Music of Taiwan

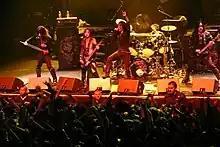
Chthonic

There are hundreds of metal bands active in Taiwan. Bands such as Chthonic and Seraphim have drawn more attention to the metal scene in Taiwan, with Chthonic in particular attracting attention overseas, performing at European festivals such as Bloodstock Open Air.